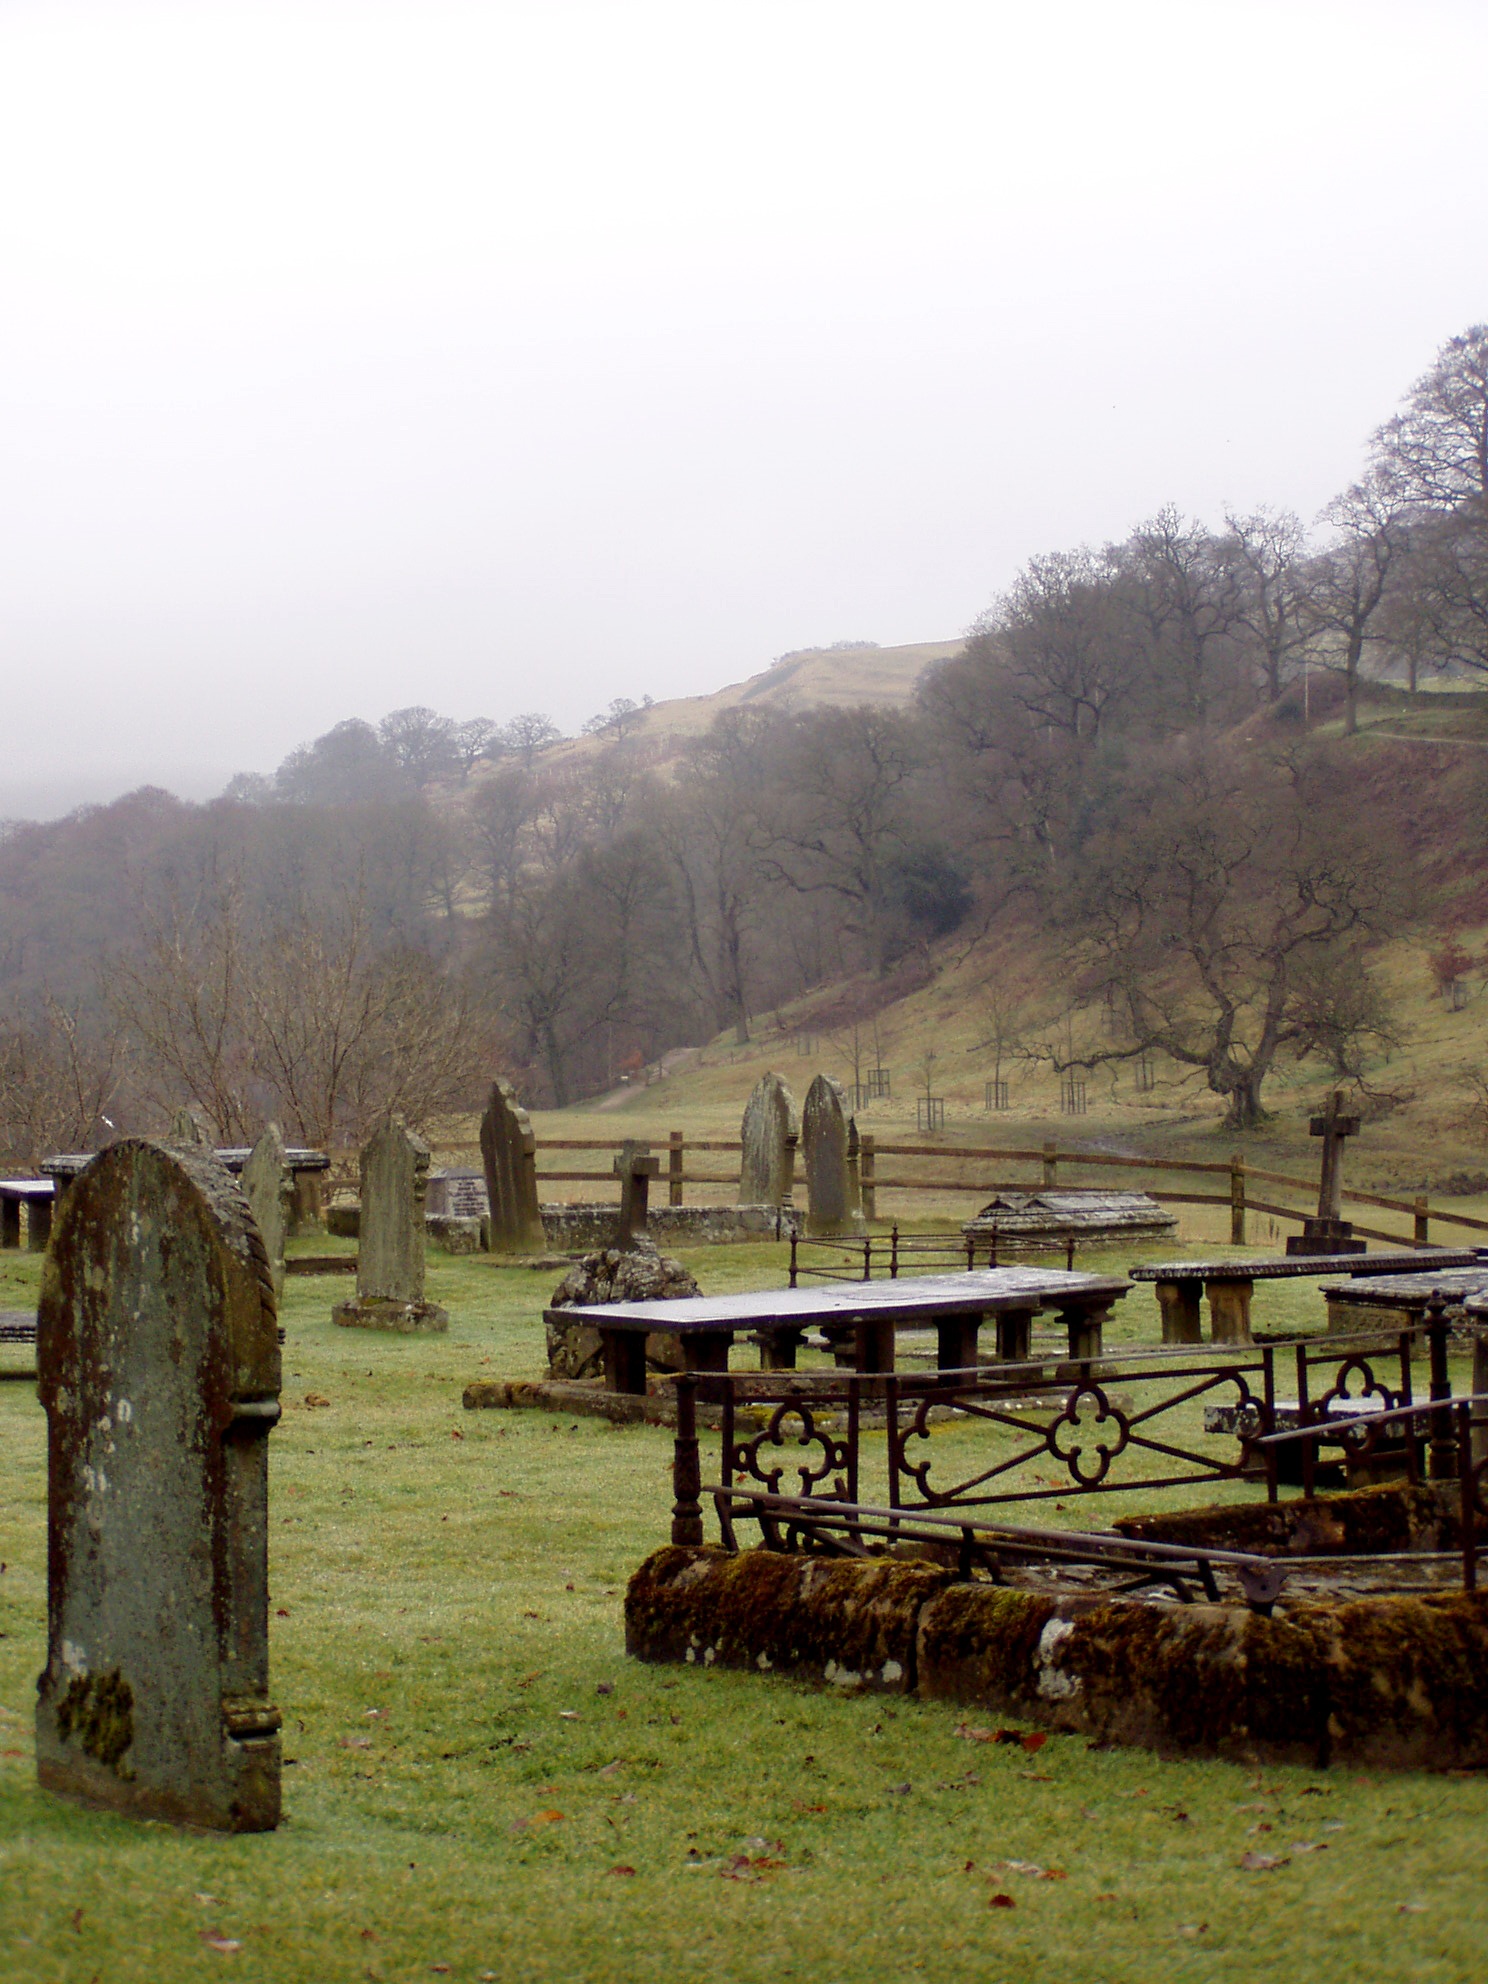
landscape, tree, mountain, farm, hill, old, atmosphere, stone, mystical, village, romantic, church, cemetery, tombstone, gothic, grave, sad, tomb, graves, mood, historically, mourning, rock carving, rural area, burial ground, old cemetery, honorary cemetery